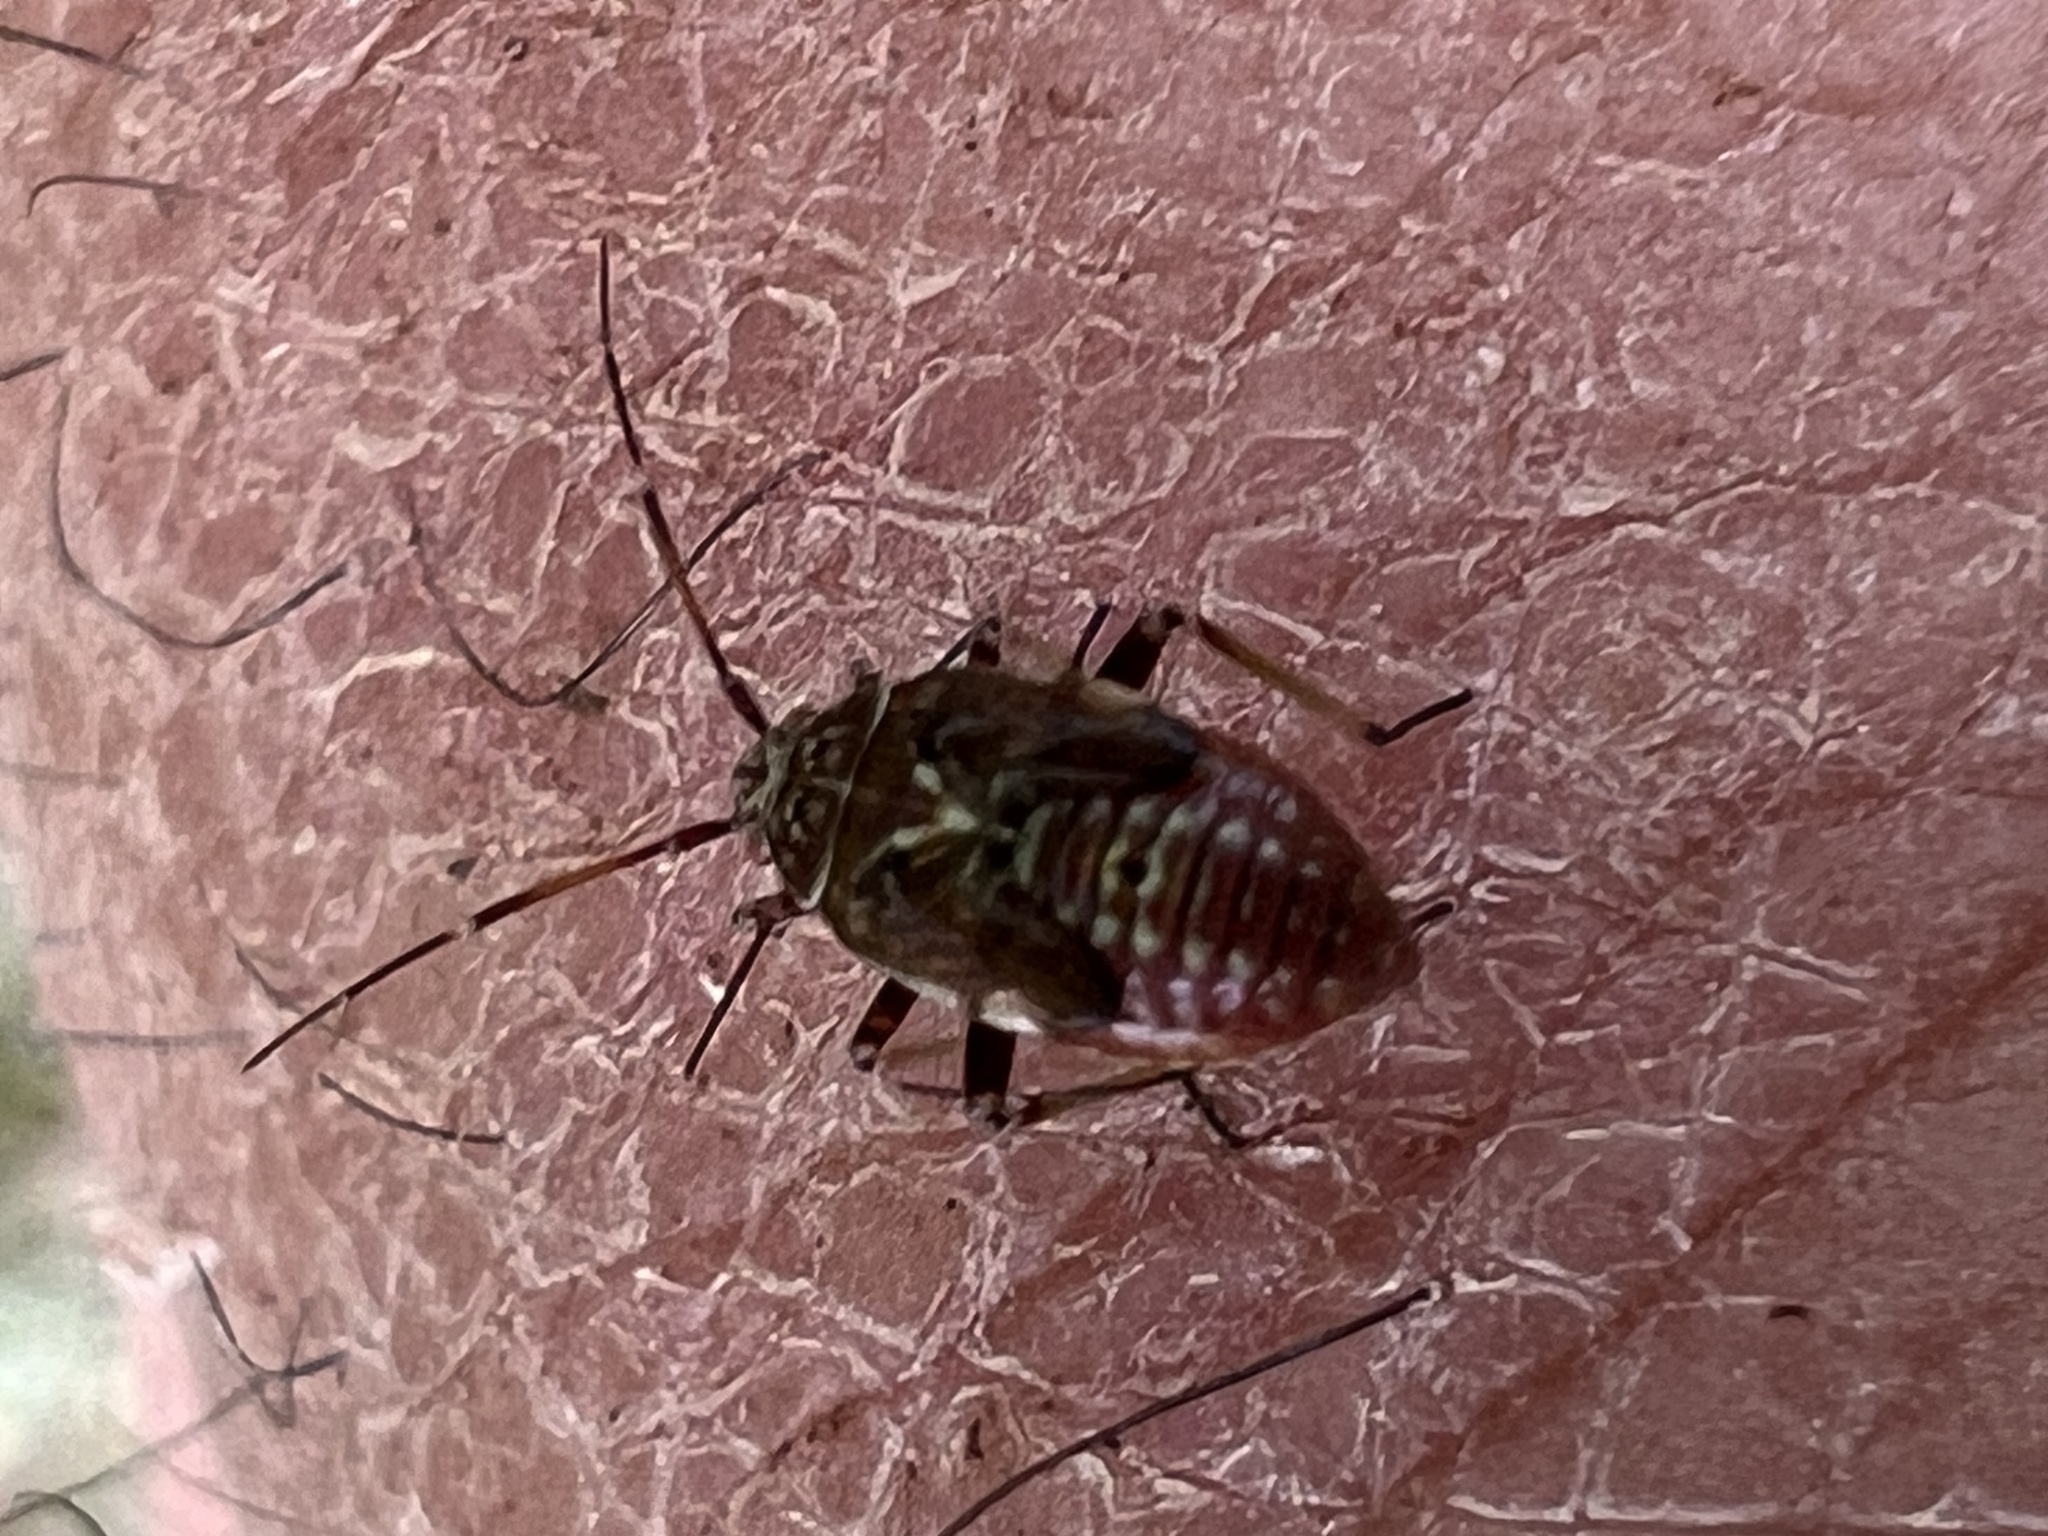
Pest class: lygus_bug